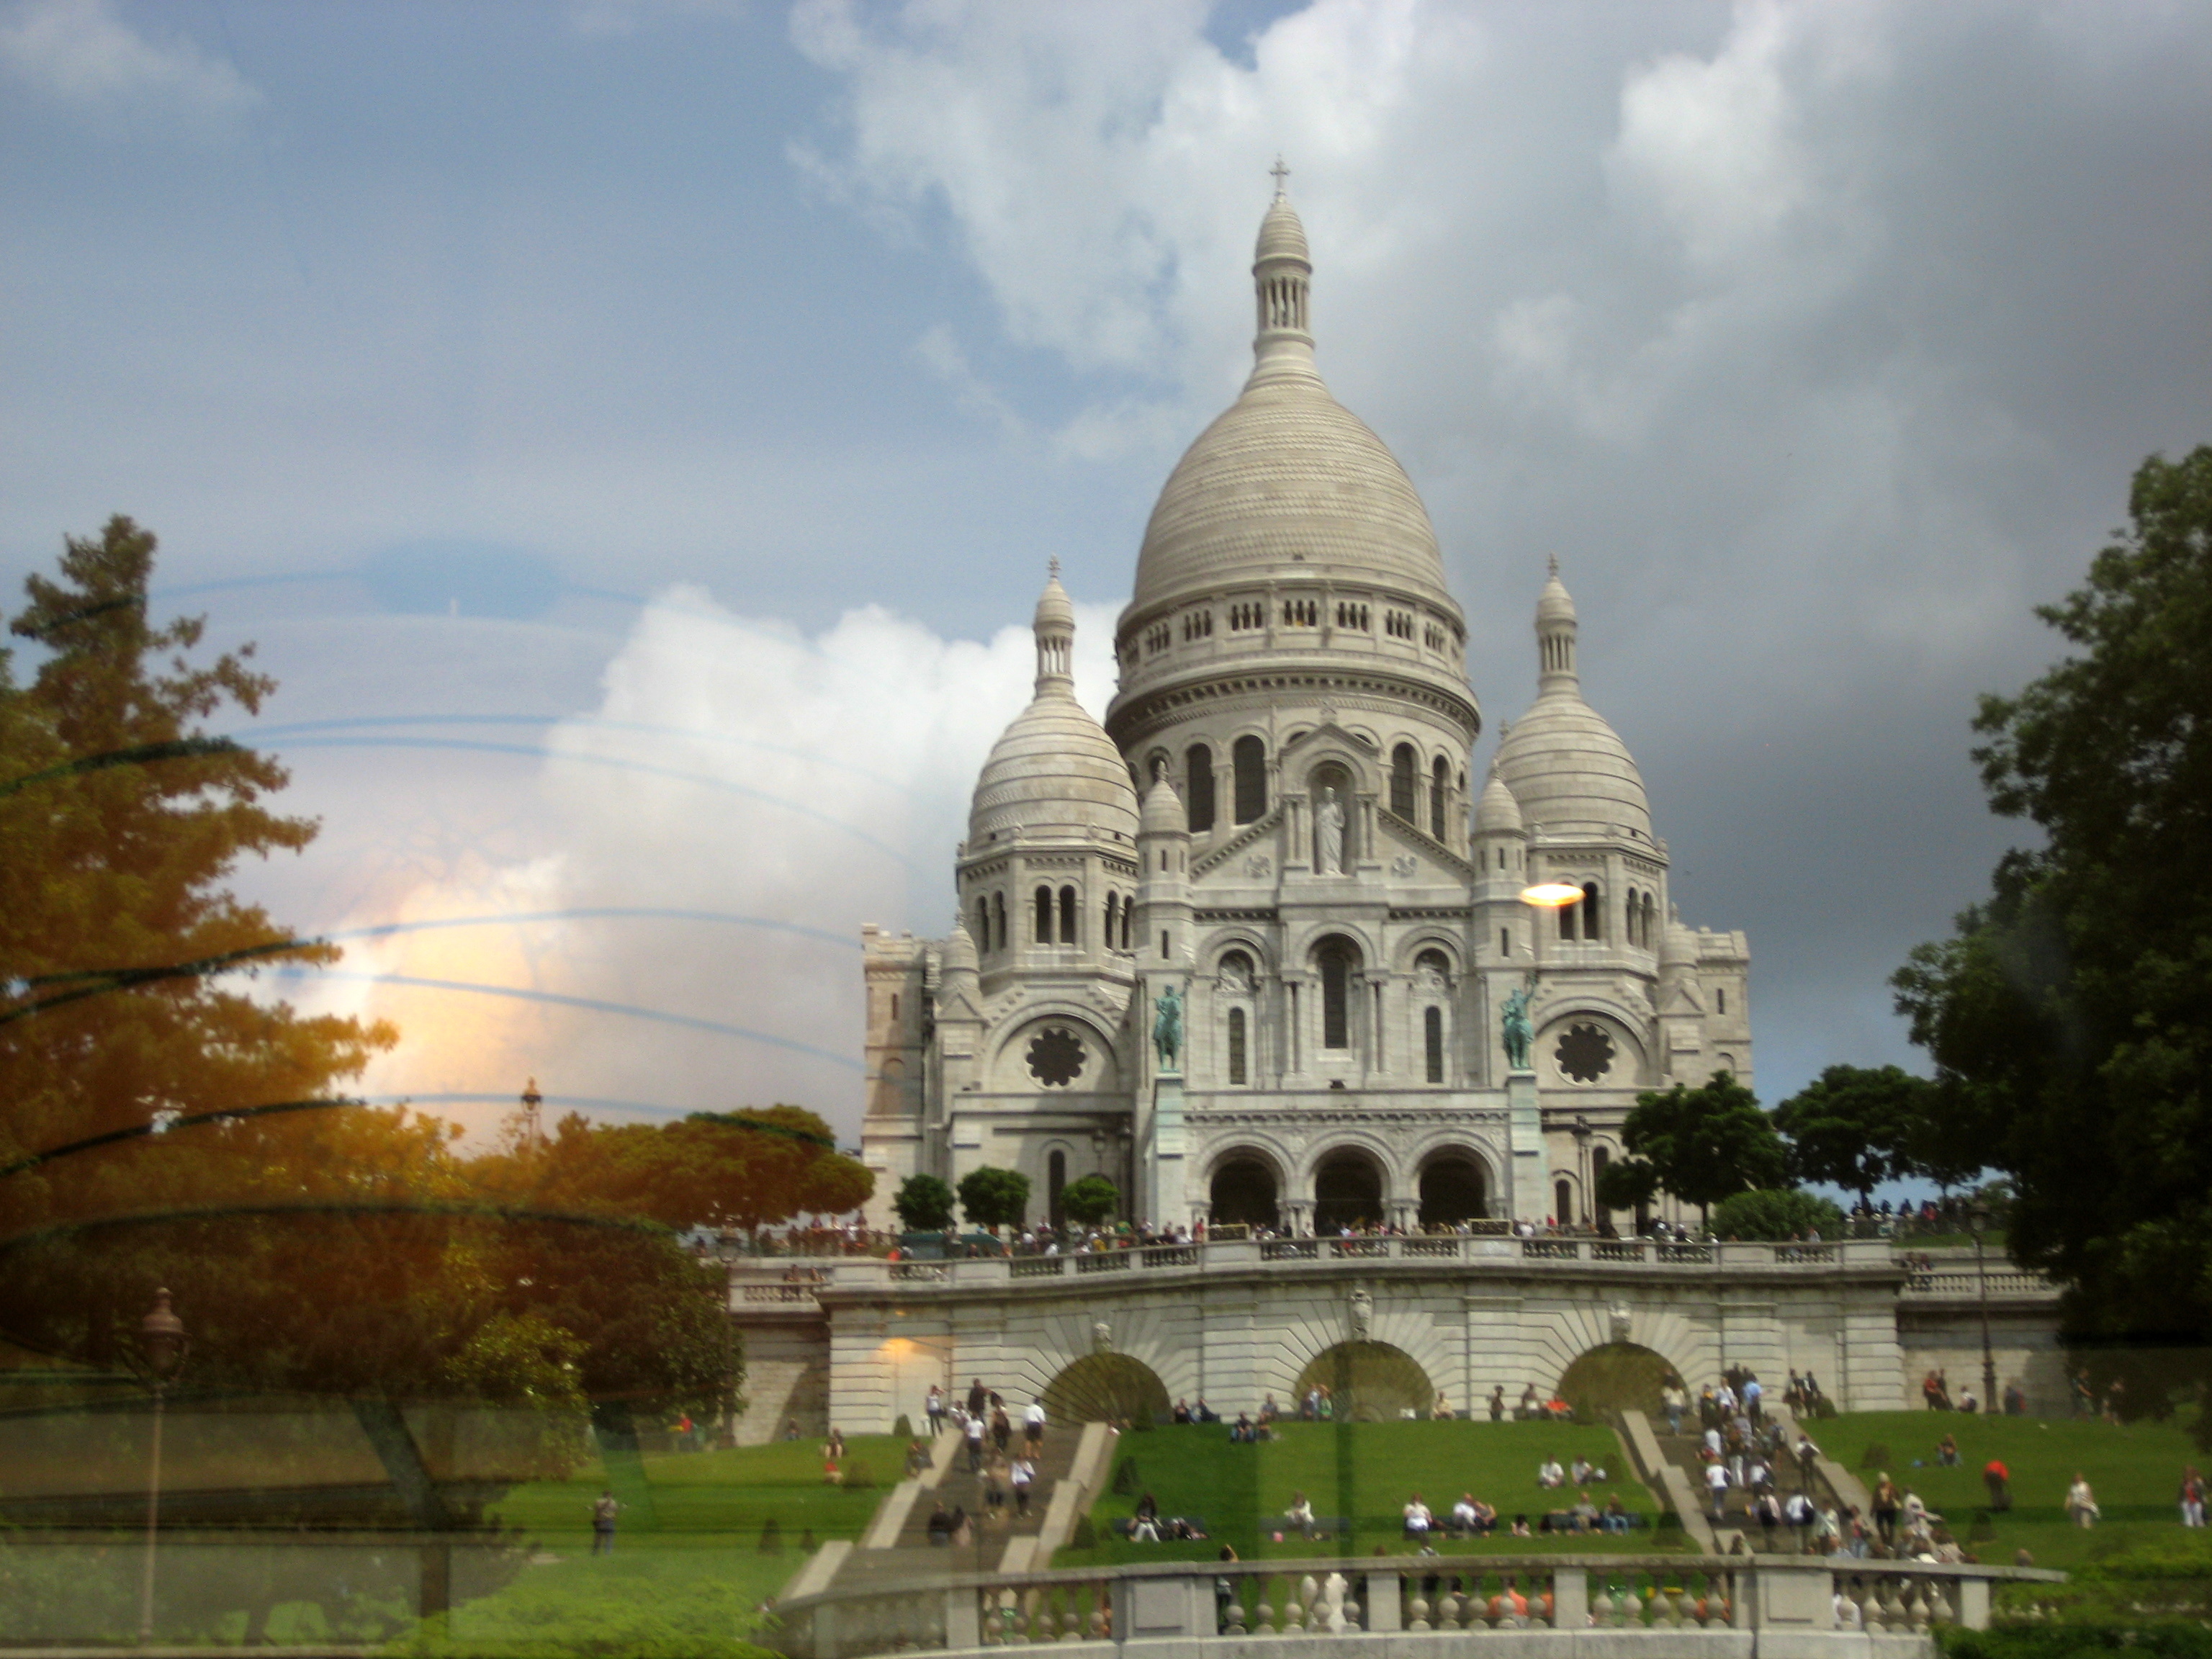
outdoor, architecture, window, glass, building, palace, city, paris, france, europe, reflection, landmark, church, cathedral, place of worship, creativecommons, cc0, publicdomain, temple, mirror, nocopyright, reflections, 2d, carloszgz, original, cmstoolsphotoring, freeculturalworks, openlicense, freepictures, miroir, espejo, reflejos, reflets, glace, arquitectura, francia, europa, ventana, fenetre, copyleft, norightsreserved, 75018, sacrecoeur, historic site